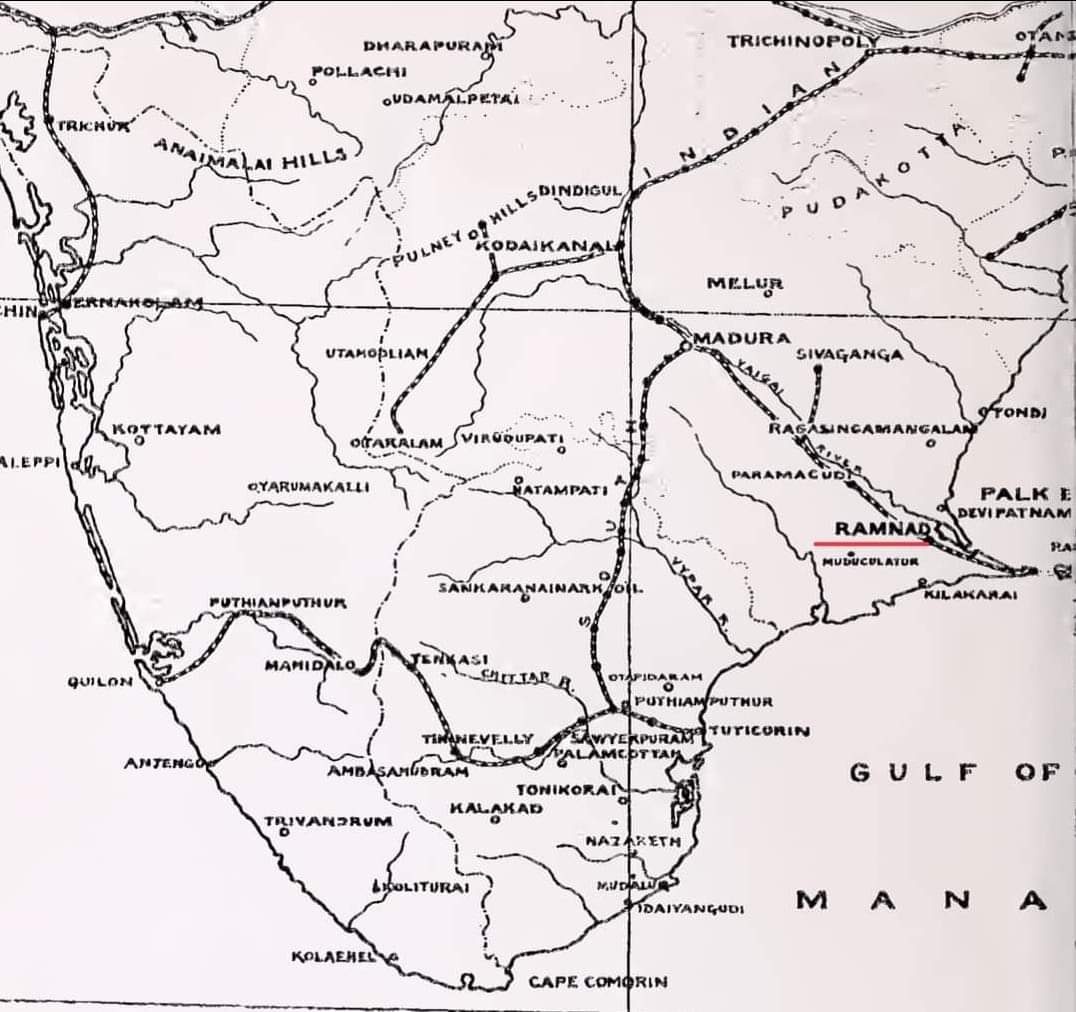
1909 map of the south indian railway line existed in colonial india, madras presidency.